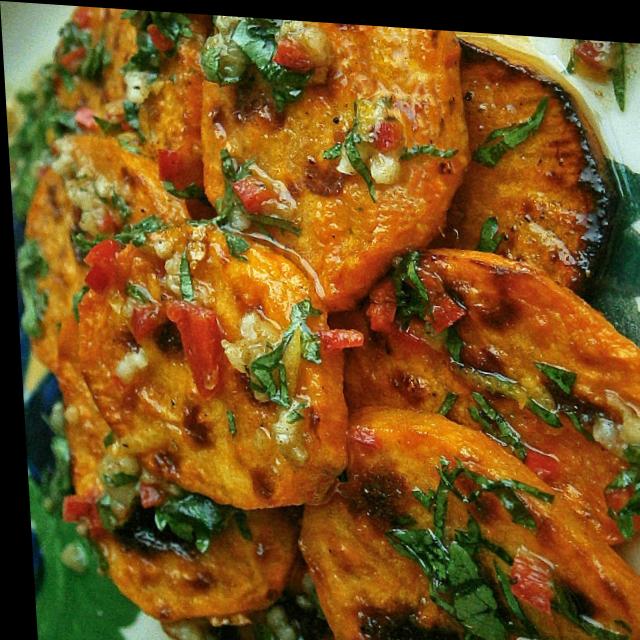
Dish: aloo_masala